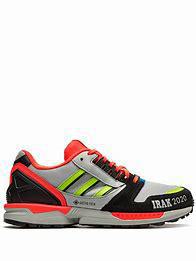
Brand: Adidas
Model: ZX 8000